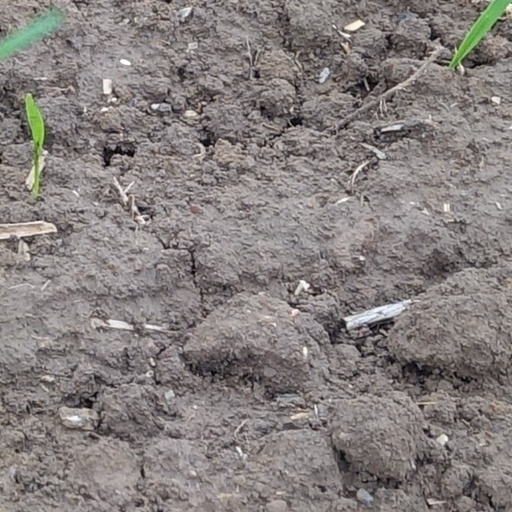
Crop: wheat